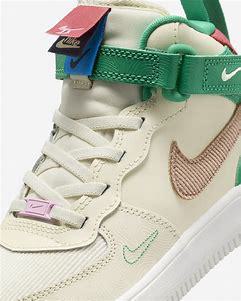
Brand: Nike
Model: Force 1 Easyon